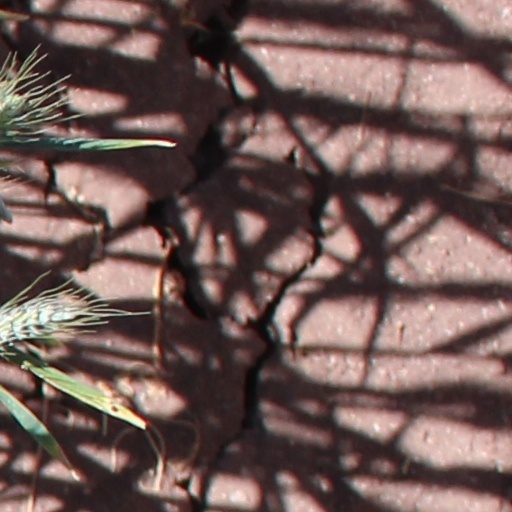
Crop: wheat